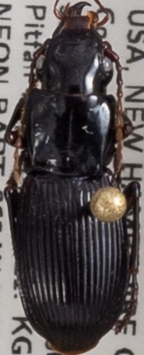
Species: Pterostichus rostratus
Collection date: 2021-07-14
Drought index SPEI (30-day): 0.47
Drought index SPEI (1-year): -1.13
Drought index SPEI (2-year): -0.8